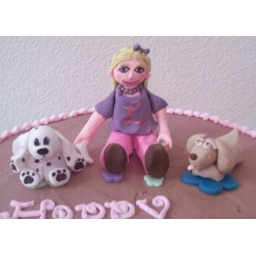
Yellow cake filled with chocolate pudding covered in chocolate butter cream. Fondant and gum paste birthday girl and puppies